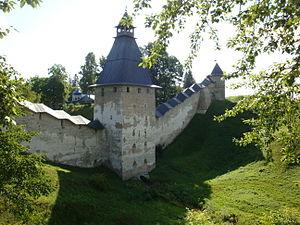
La forteresse d'Izborsk est une forteresse considérée comme le lieu de fondation de l’ancienne ville d'Izborsk, située à une trentaine de kilomètres de Pskov. La ville est mentionnée pour la première fois dans les annales Chronique des temps passés. La forteresse d'Izborsk a défendu les frontières occidentales de la Russie pendant plusieurs siècles.